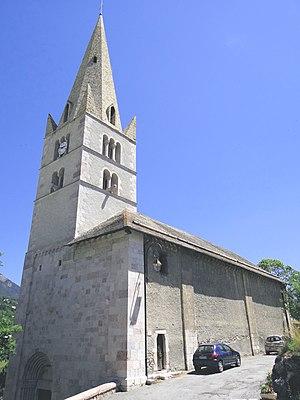
Saint-Crépin - Église Saint-Crépin-et-Saint-Crépinien This building is indexed in the Base Mérimée, a database of architectural heritage maintained by the French Ministry of Culture,
Cet article recense les monuments historiques des Hautes-Alpes, en France.
Le Guillestrois est une région du département des Hautes-Alpes, en Provence-Alpes-Côte d'Azur.